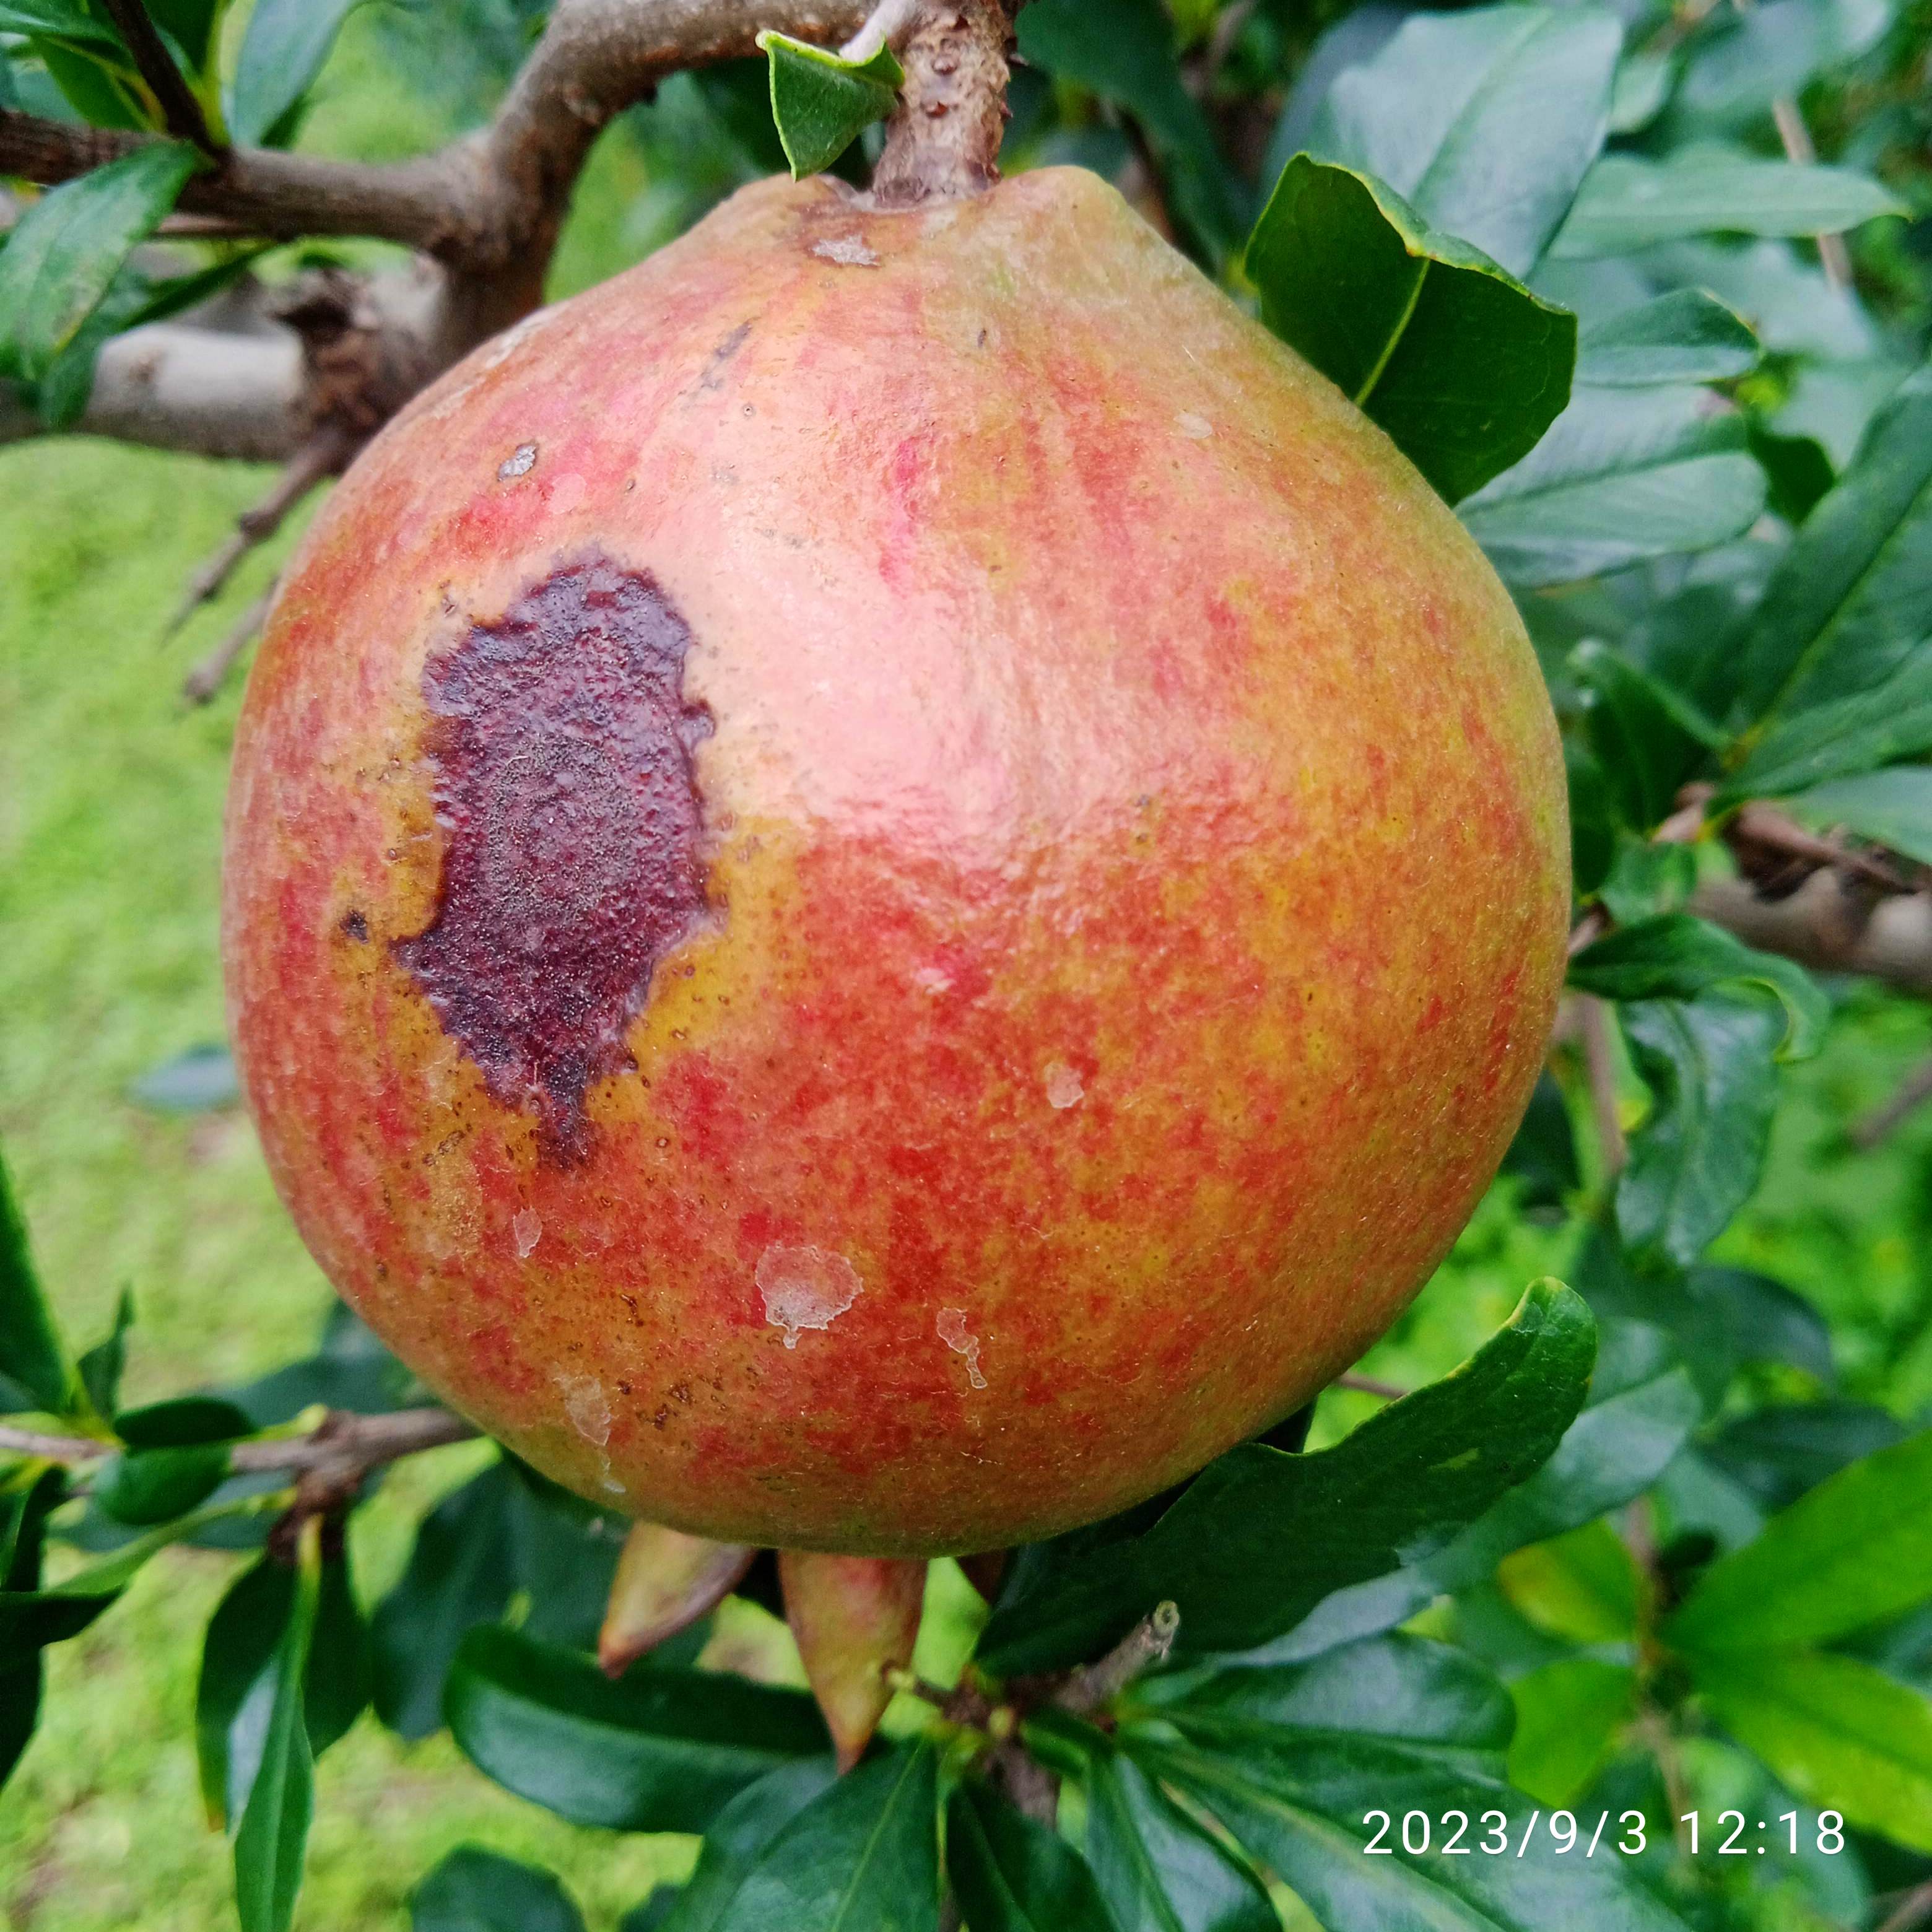
Label: Anthracnose